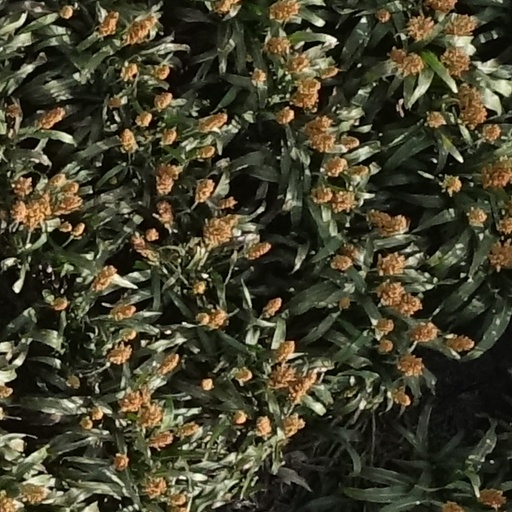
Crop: sorghum